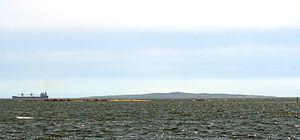
Hanö est une île de 2,14 km² située au large de la péninsule de Listerlandet, à l'ouest du comté de Blekinge en Suède.
Le phare d'Hanö est un phare situé sur l'île d'Hanö, appartenant à la commune de Sölvesborg, dans le comté de Blekinge.